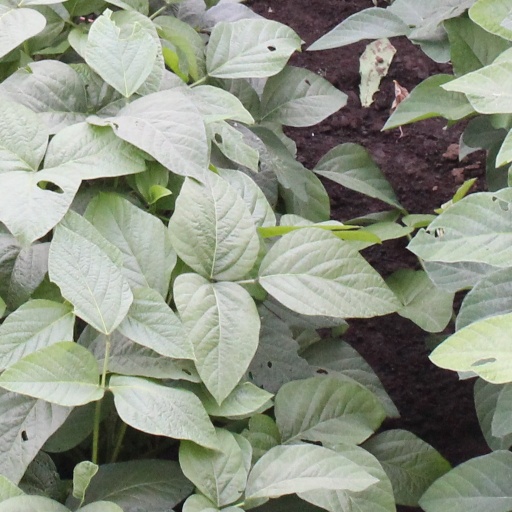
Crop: soybean